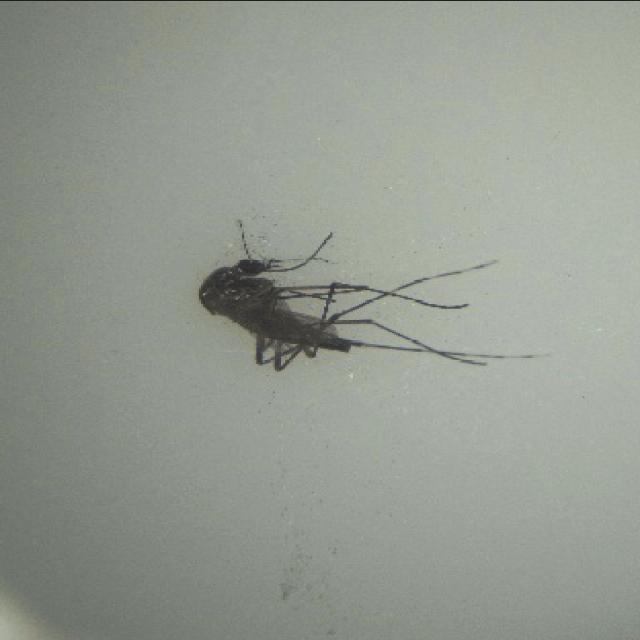
Species: aedes_albopictus